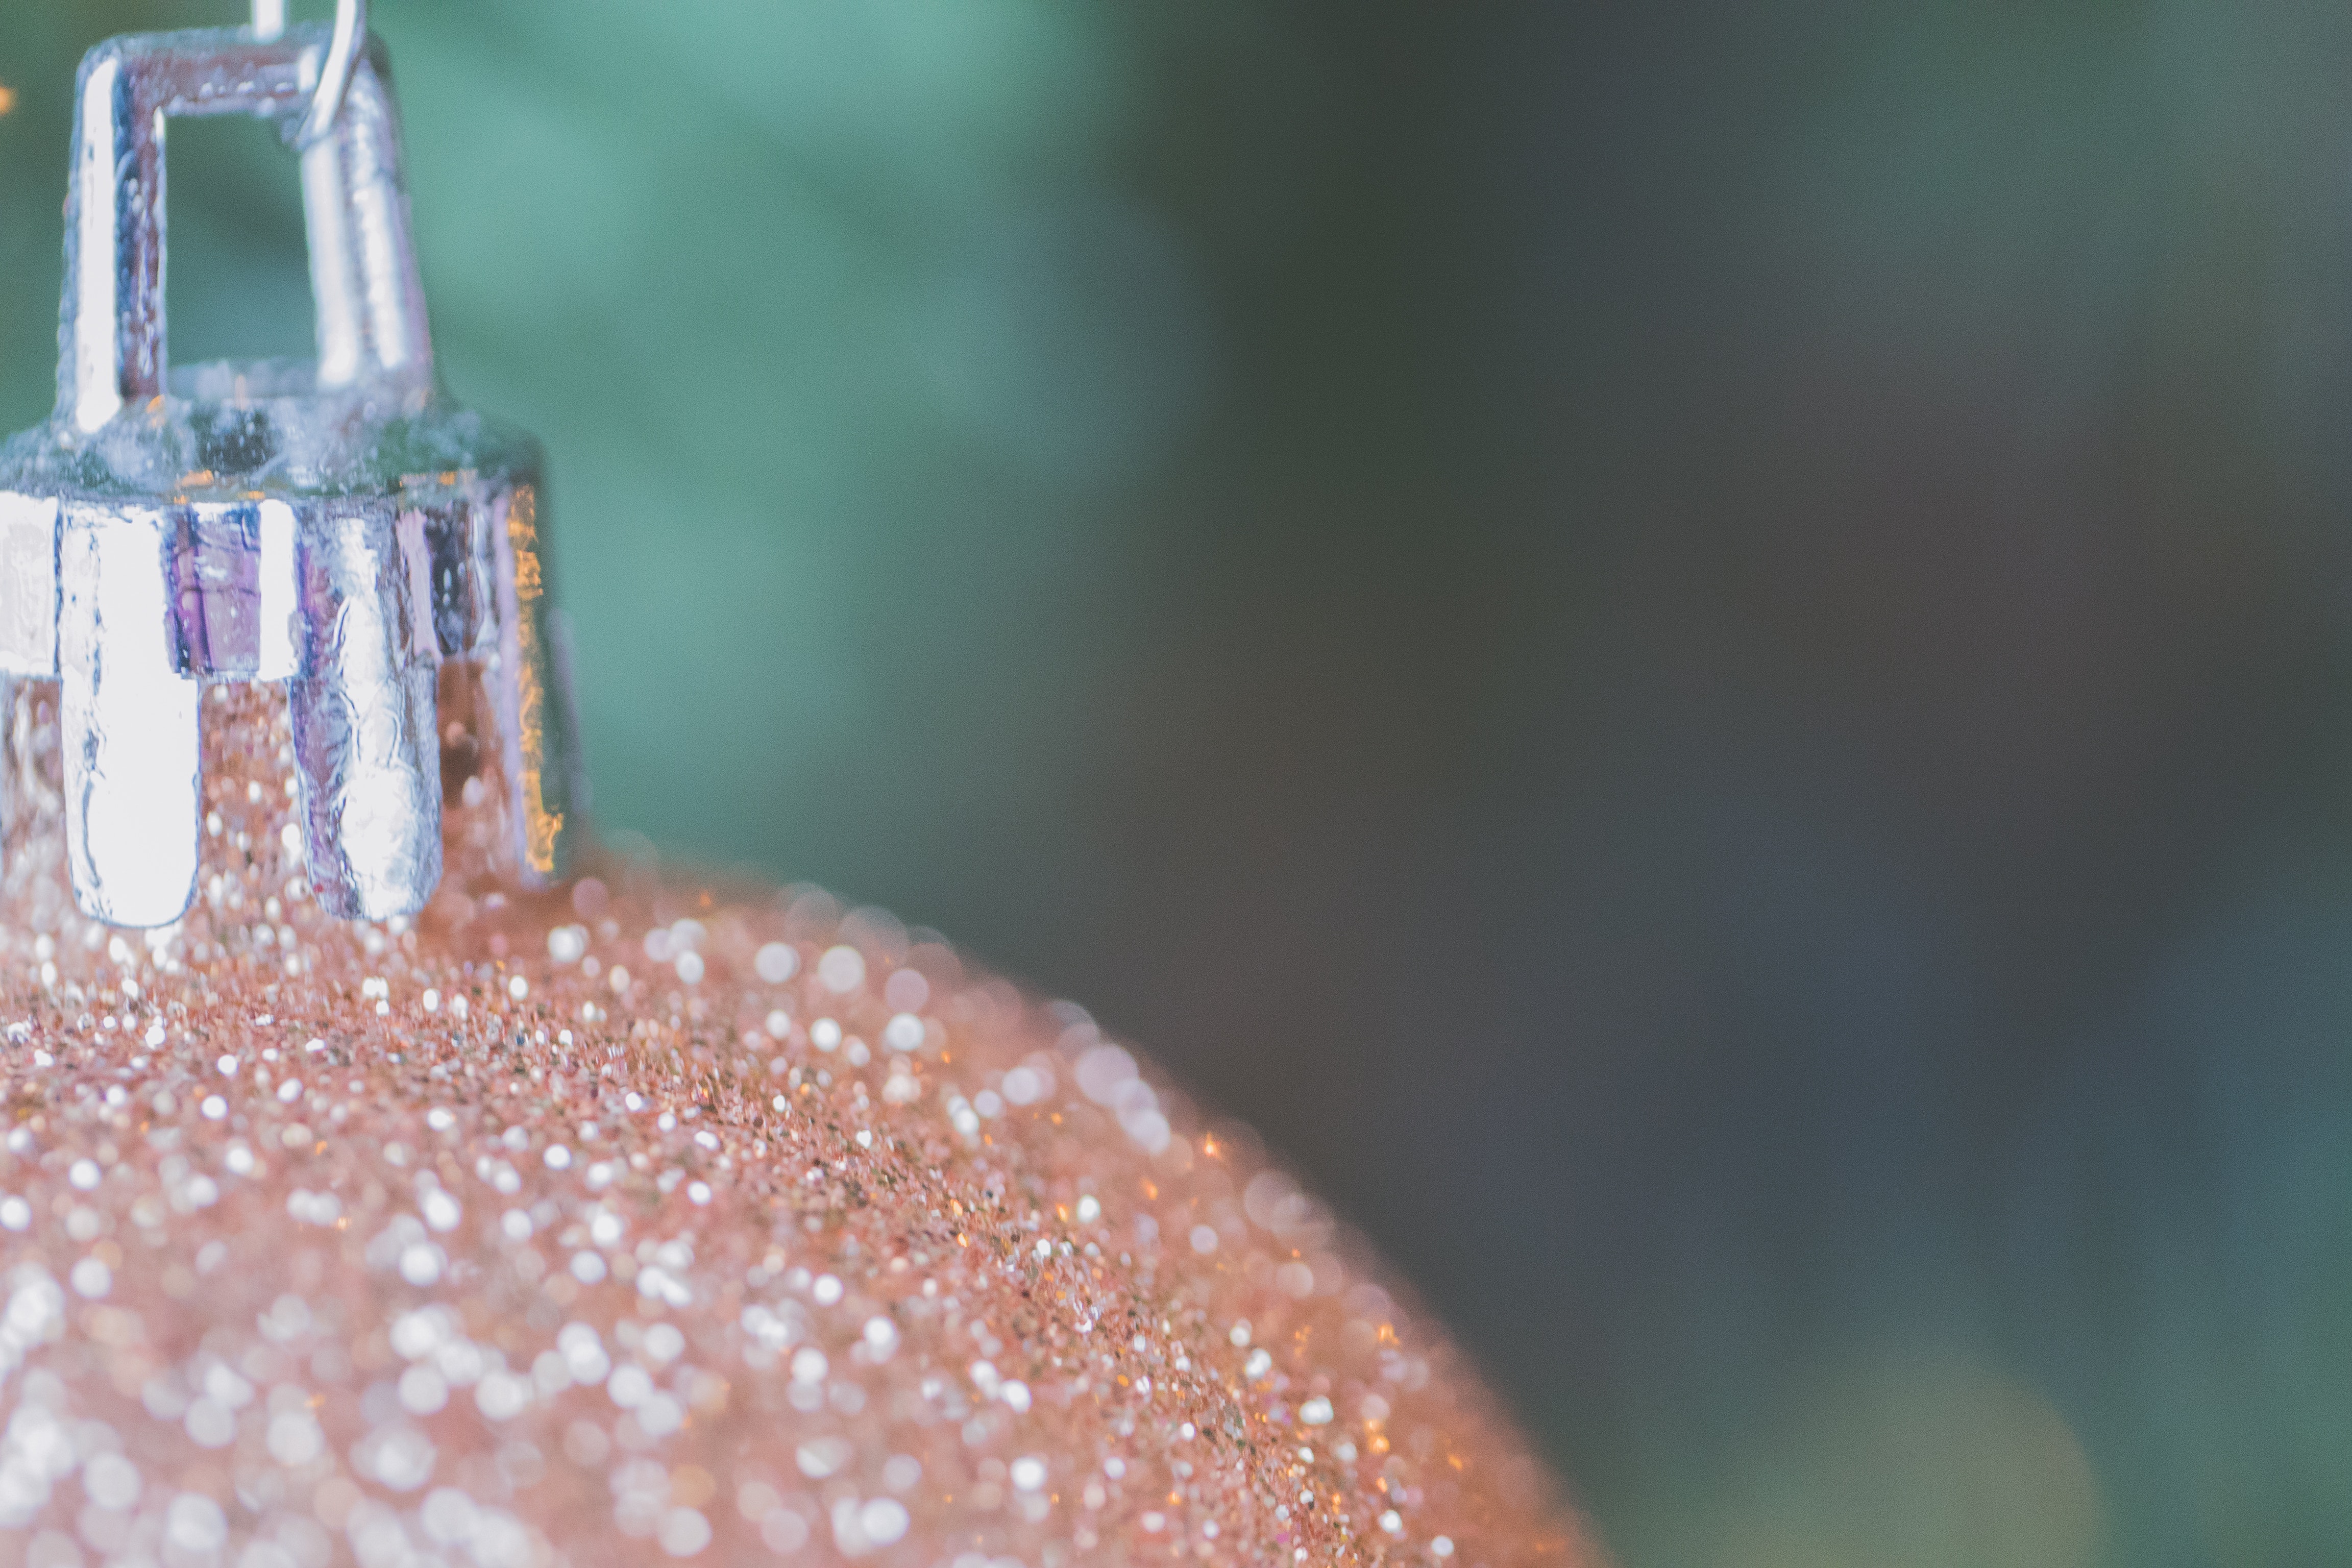
water, close up, macro photography, glitter, liquid, photography, drop, moisture